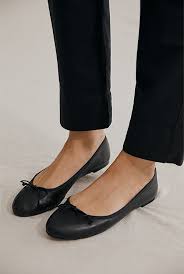
Label: Ballet Flat